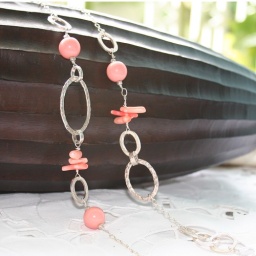
a long necklace composed with hammered silver link with branch coral and shell beads dyed in pink salmon.